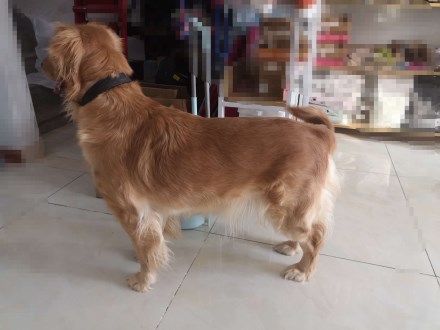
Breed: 5355-n000126-golden_retriever